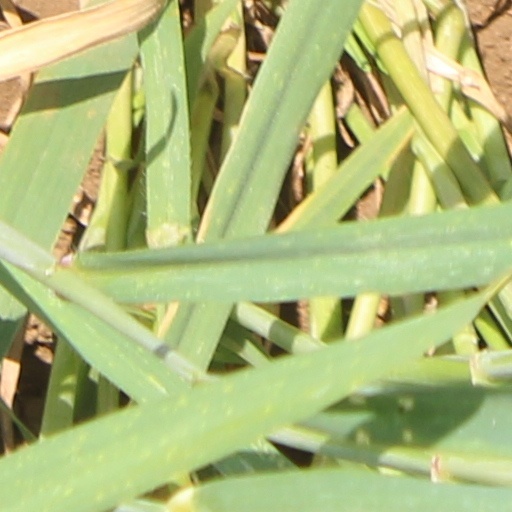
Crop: wheat